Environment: real
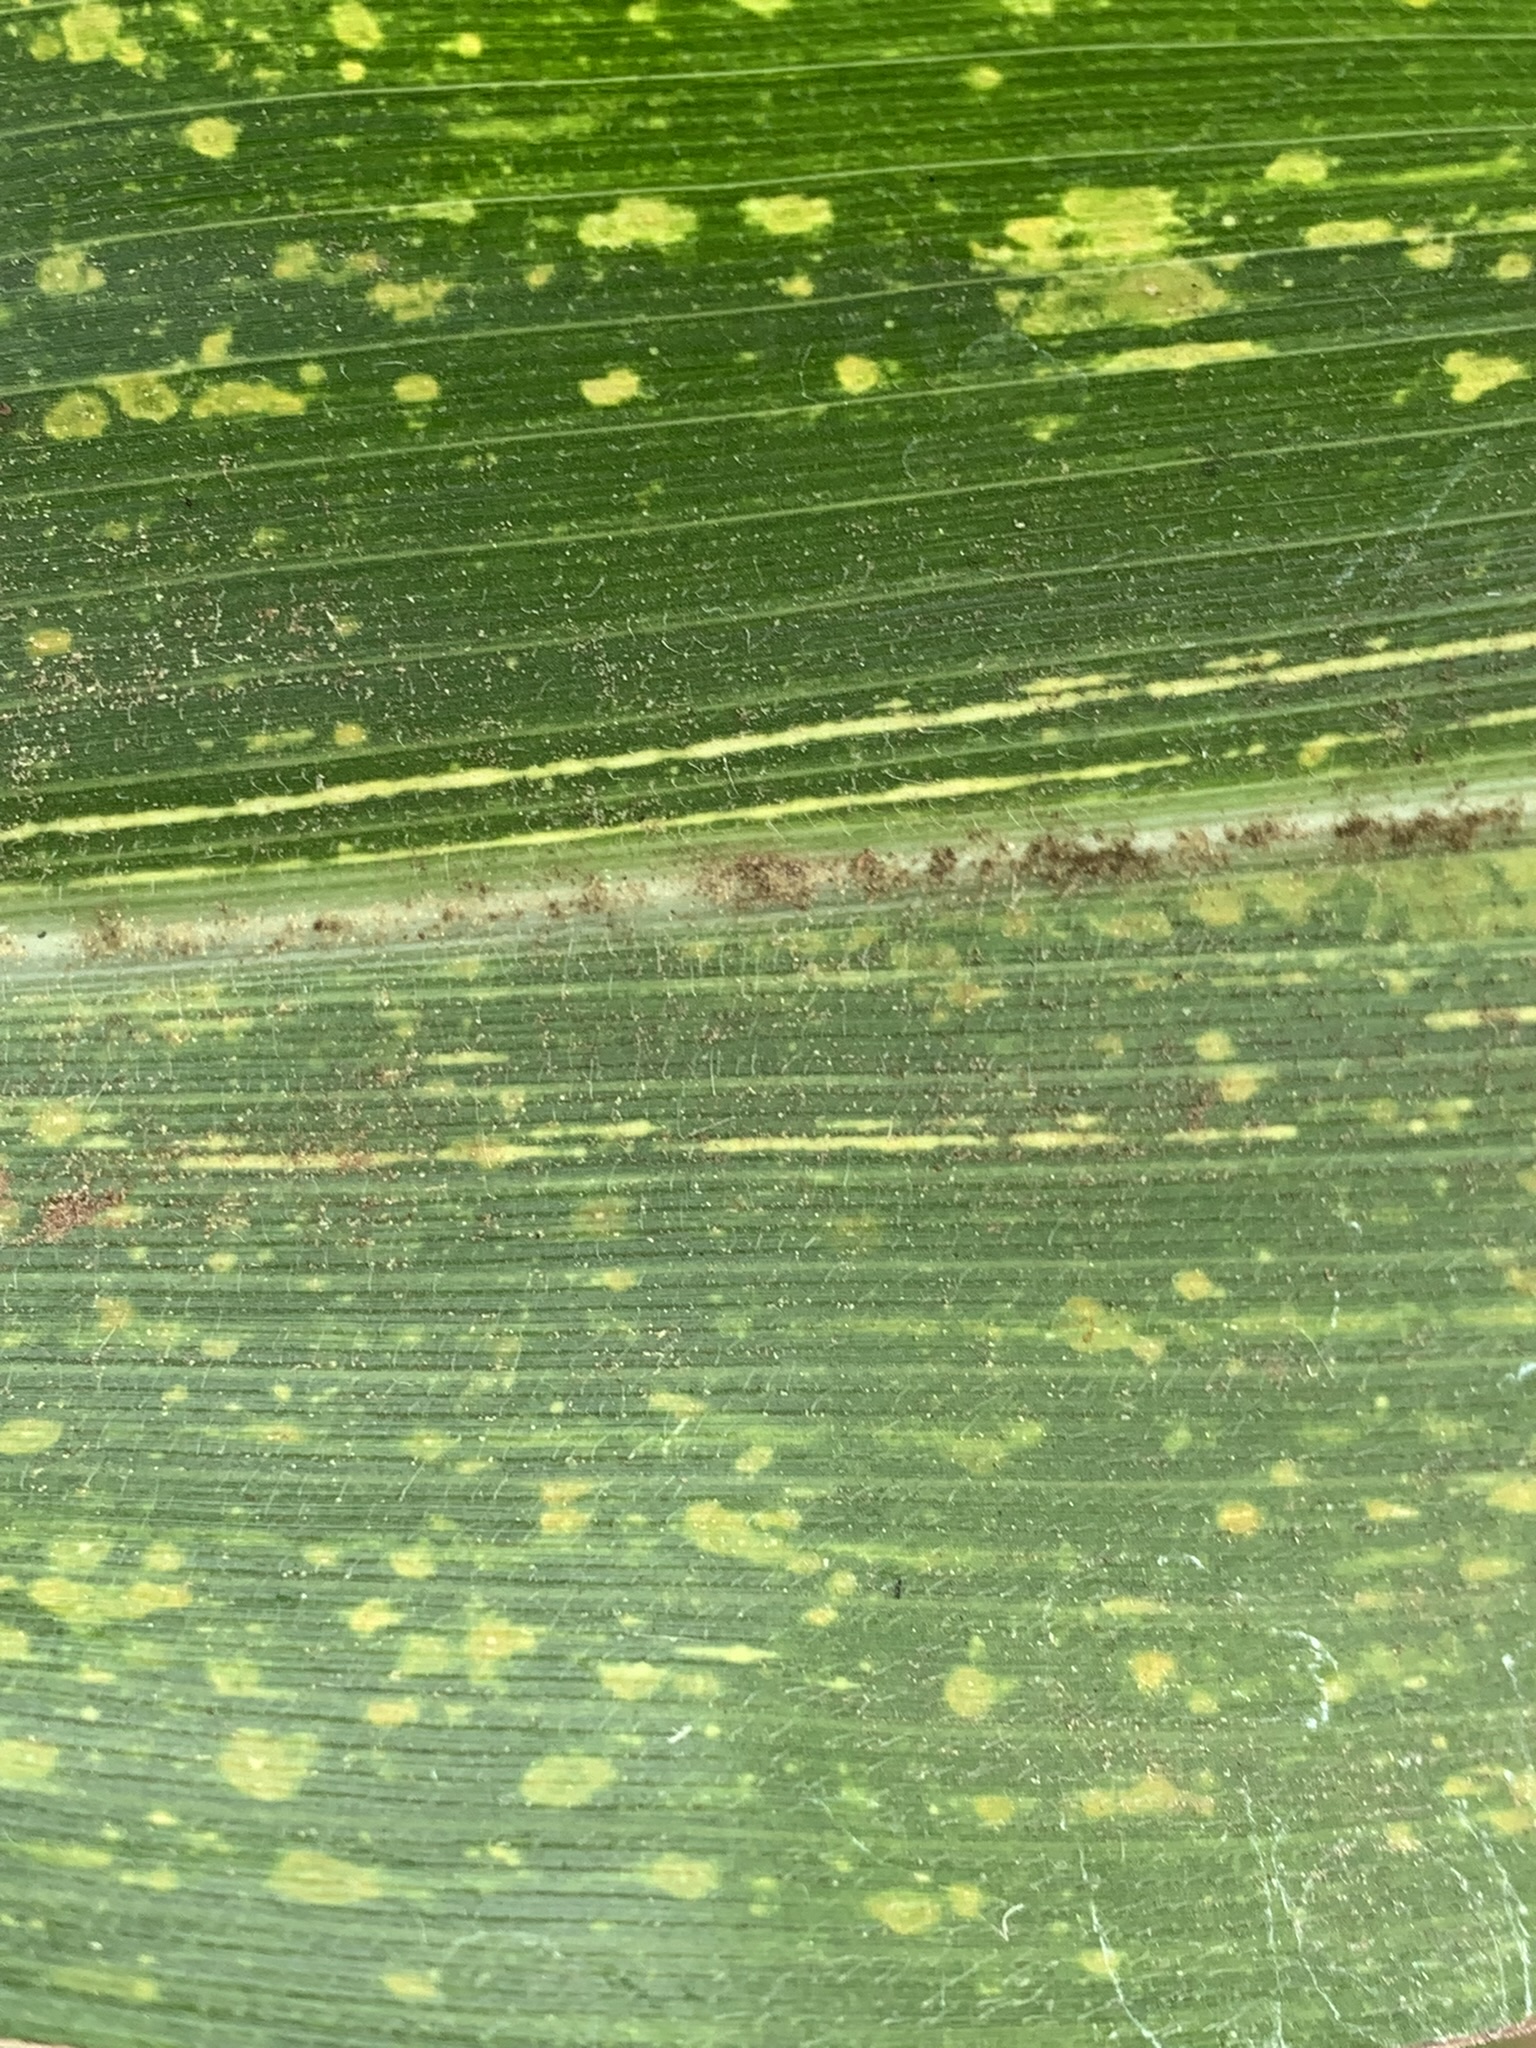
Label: lethal_necrosis